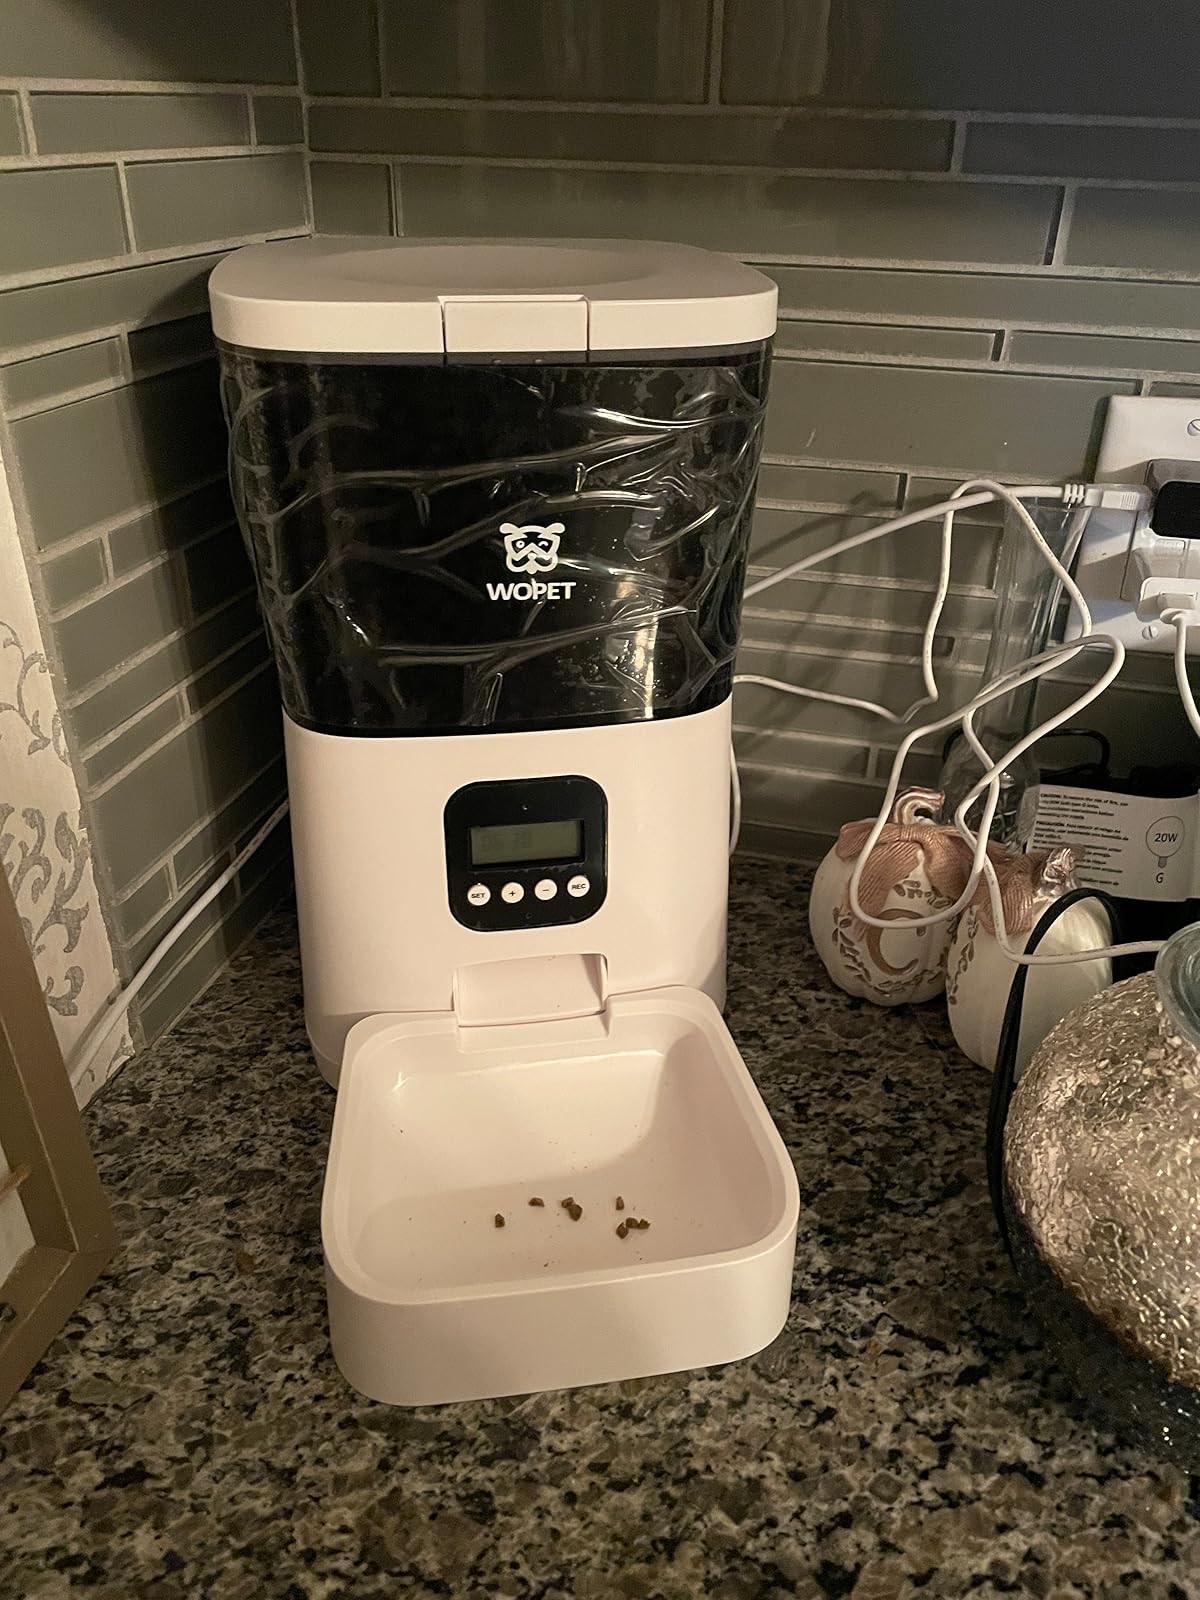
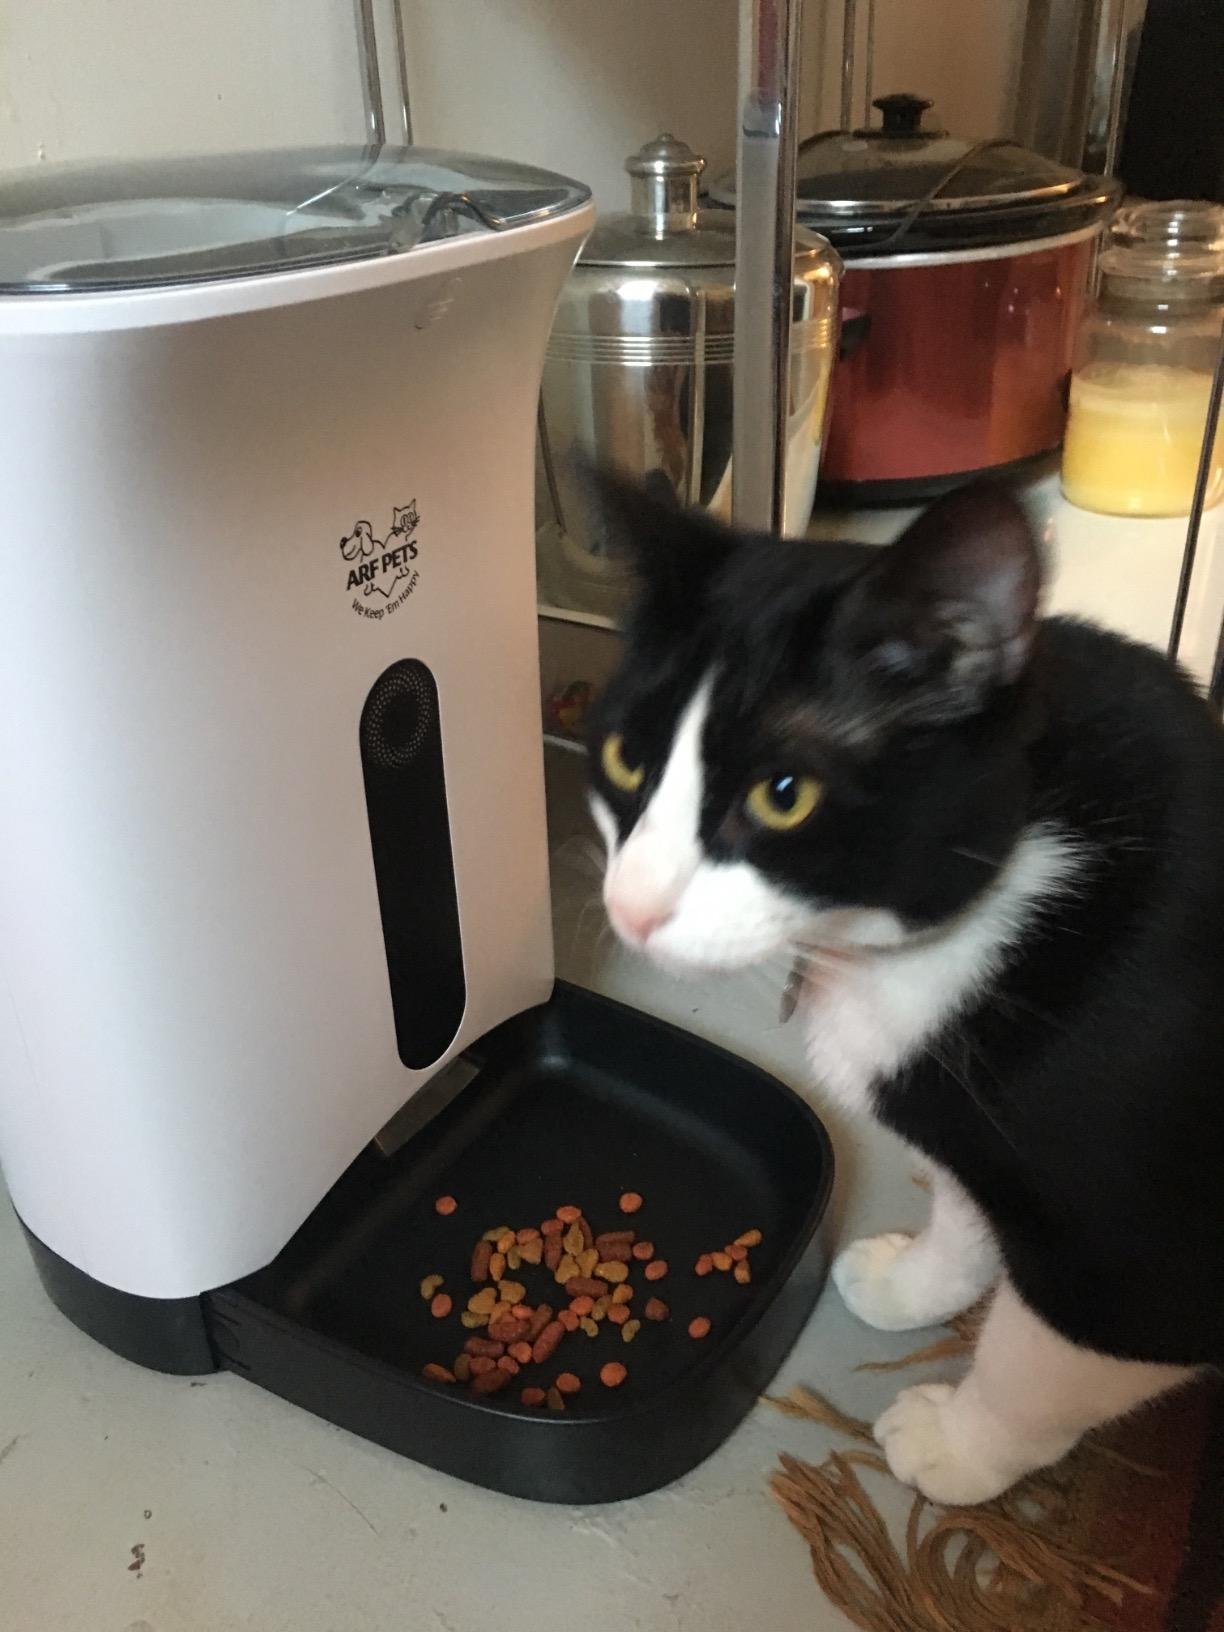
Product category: items_feeder
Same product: no